Question: Please indicate a possible affordance area of baseball bat that can be used for swinging
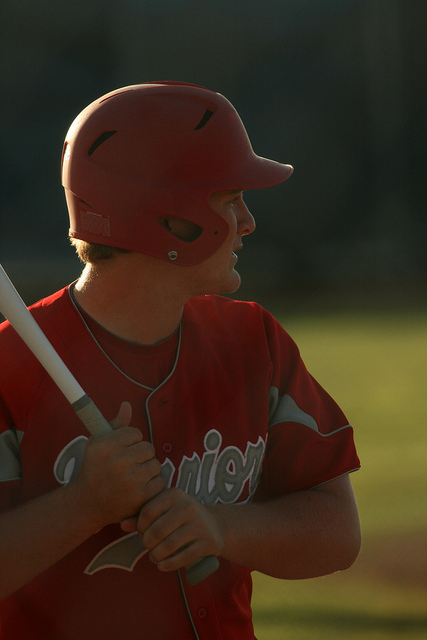
Answer: [40.188, 354.662, 232.087, 601.821]